History of Los Angeles

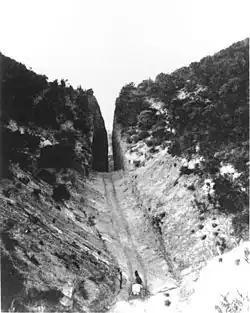
Beale's Cut, carved into San Fernando Pass in 1872.

When New England author and Indian-rights activist Helen Hunt Jackson toured the Indian villages of Southern California in 1883, she was appalled by the racism of the Anglos living there. She wrote that they treated Indians worse than animals, hunted them for sport, robbed them of their farmlands, and brought them to the edge of extermination. While Indians were depicted by Whites as lazy and shiftless, she found most of them to be hard-working craftsmen and farmers. Jackson's tour inspired her to write her 1884 novel "Ramona", which she hoped would give a human face to the atrocities and indignities suffered by the Indians in California, and it did. The novel was enormously successful, inspiring four movies and a yearly pageant in Hemet, California. Many of the Indian villages of Southern California survived because of her efforts, including Morongo, Cahuilla, Soboba, Temecula, Pechanga, and Warner Springs.